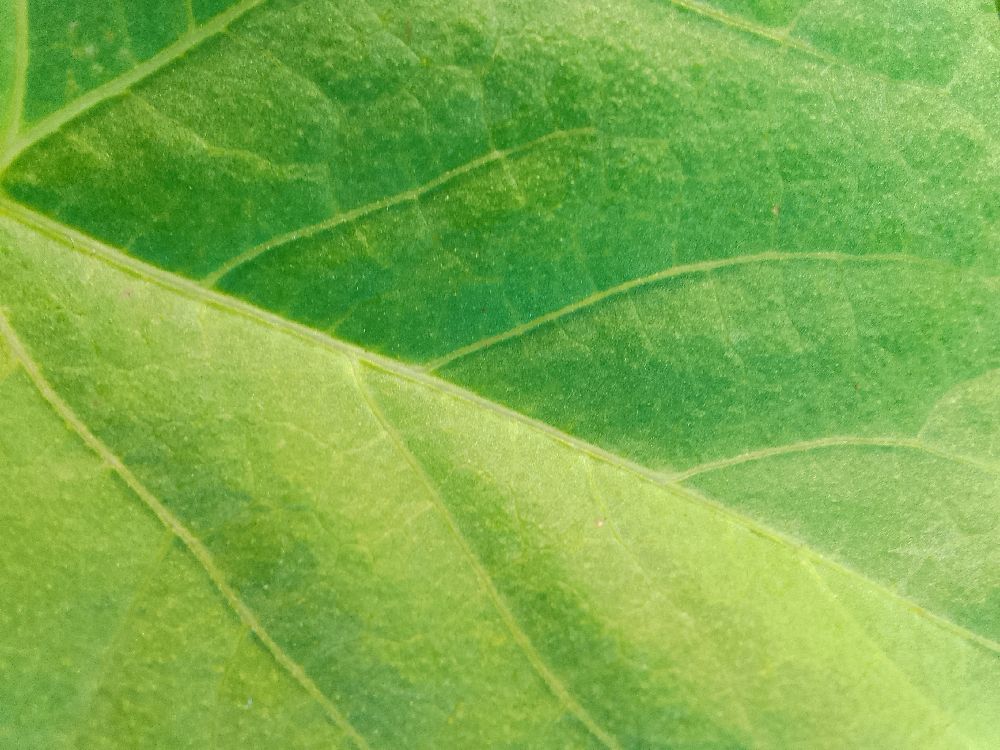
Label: healthy